Ismail Ibn Sharif

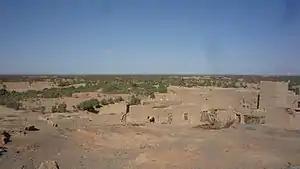
Tafilalt, seat of the Alaouite Sharifs from the 13th century

Born in 1645 at Sijilmassa, Moulay Ismail ben Sharif was the son of Sharif ibn Ali, Emir of Tafilalt and first sovereign of the 'Alawi dynasty. His clan claimed descent from Hassan Ad-Dakhil, a 21st generation descendant of the Islamic prophet Muhammad.